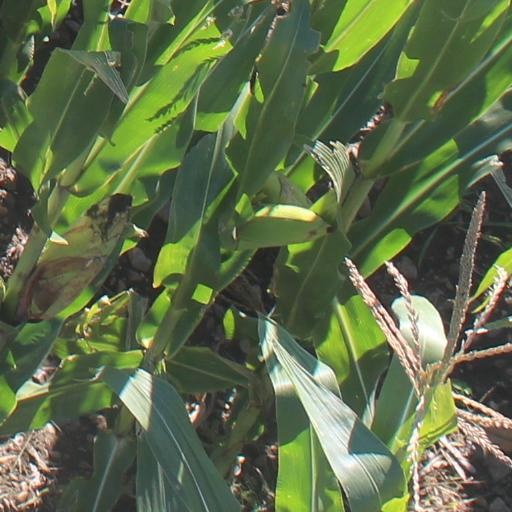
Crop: maize; corn